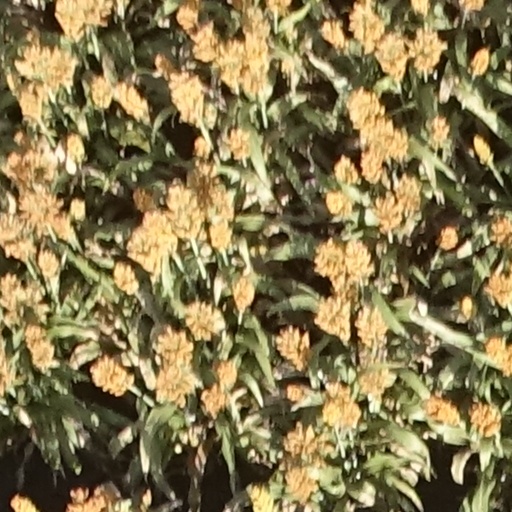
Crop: sorghum